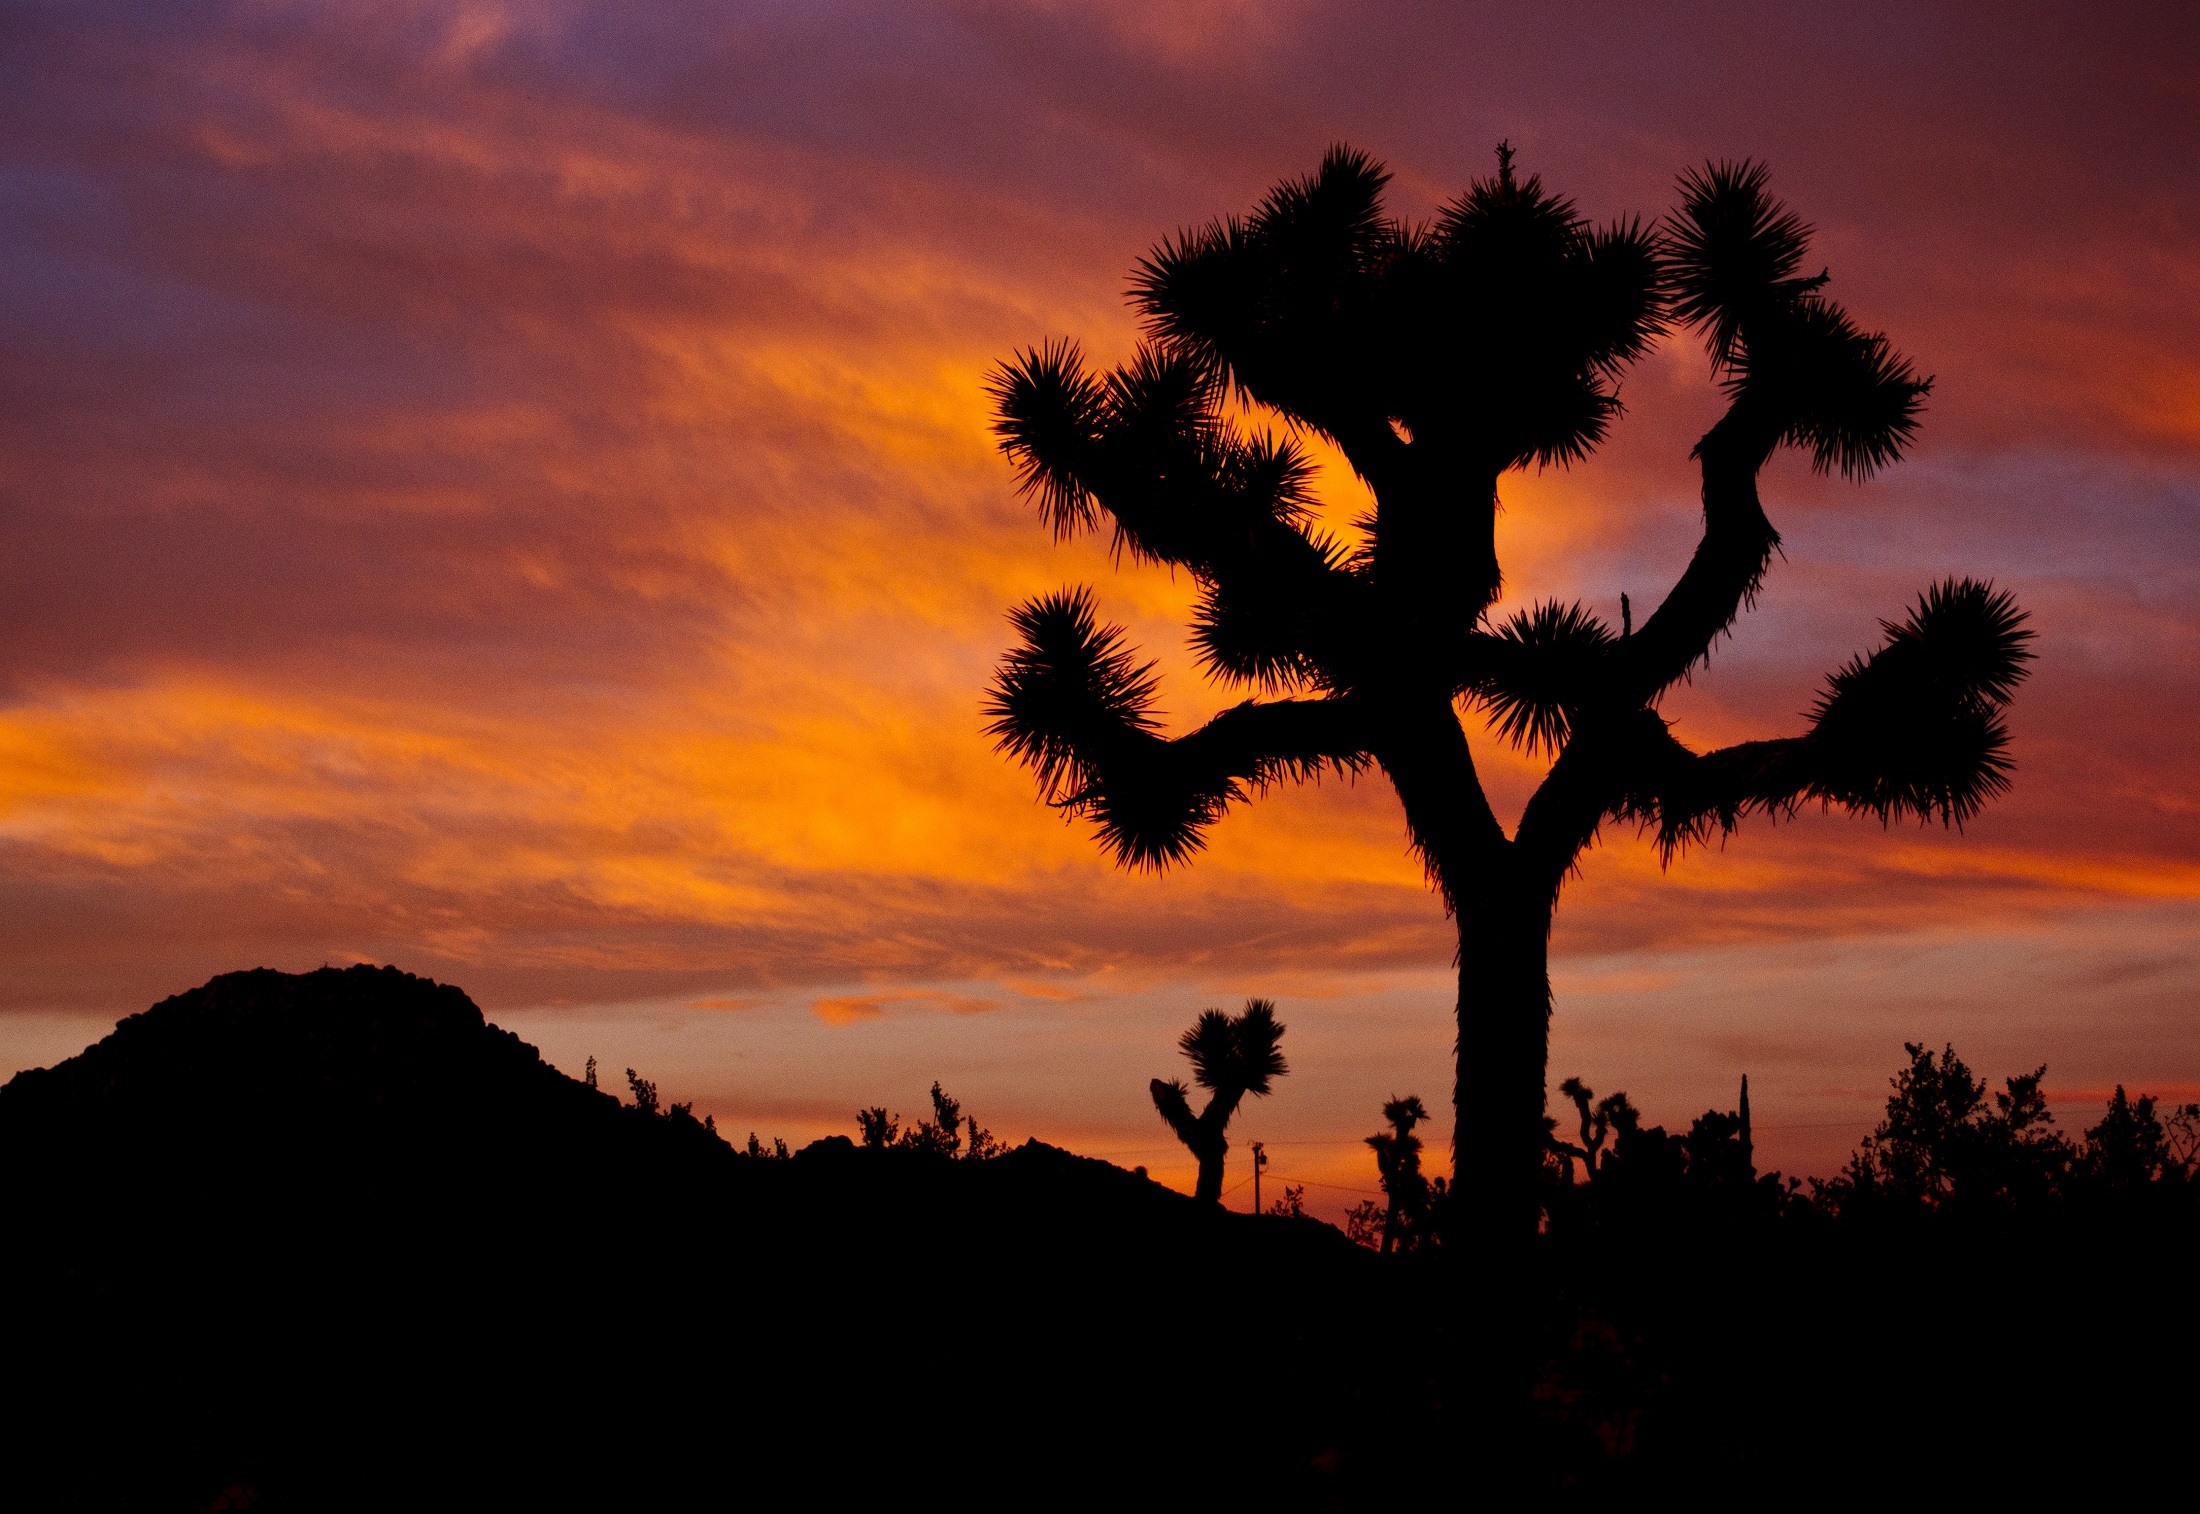
landscape, tree, nature, horizon, wilderness, silhouette, cloud, plant, sky, sunrise, sunset, sunlight, morning, desert, flower, dawn, dusk, evening, twilight, orange, scenic, park, usa, colorful, savanna, national, west, clouds, mountains, silhouettes, afterglow, joshua trees, red sky at morning, arecales